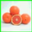
Label: orange